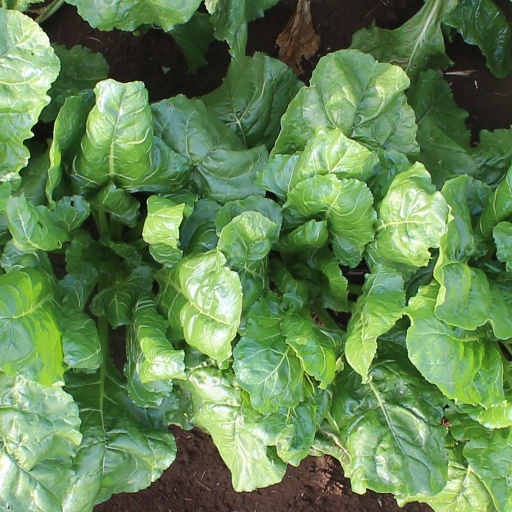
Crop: sugar beet